Solar car

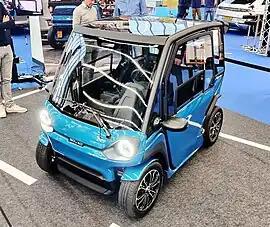
The Squad Solar City Car, as presented of the Fully Charged 2022 event in Amsterdam.

integrated. Some vehicles cover every available surface with solar cells. Some of the cells will be at an optimal angle whereas others will be shaded.